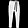
Label: Trouser